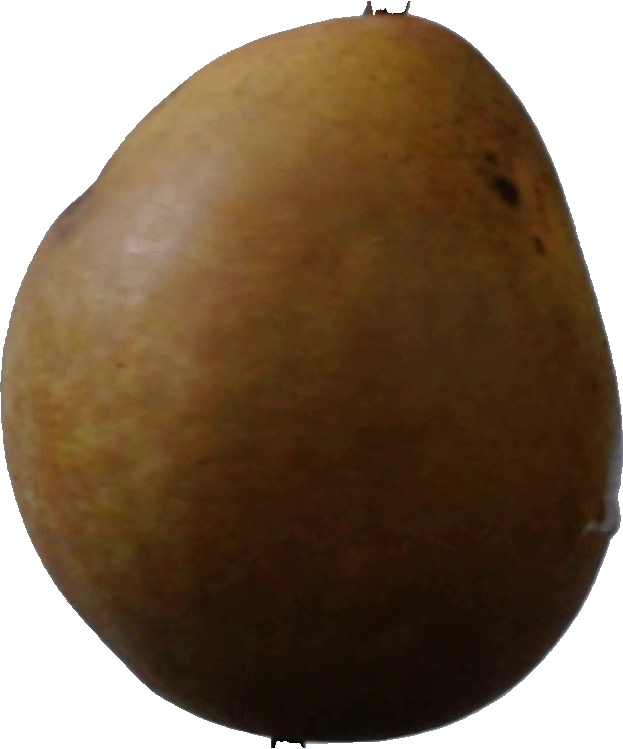
Label: pear_3